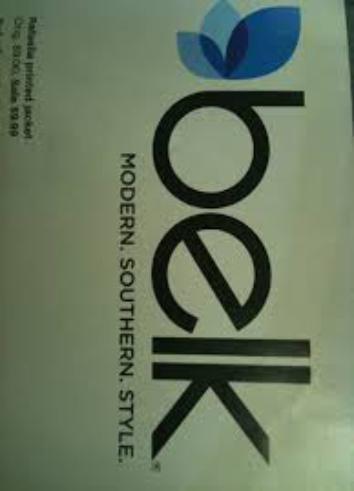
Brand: Belk
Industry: Necessities